Henrik Møller (speedway rider)

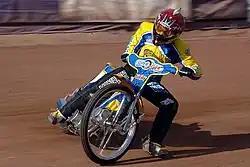
Moller riding for Oxford

In 2006, he signed for the Edinburgh Monarchs for the 2006 Premier League speedway season achieving a 6.57 average. He signed for Oxford Cheetahs in the 2007 Elite League speedway season but following Oxford's withdrawal from the league he rode for Birmingham and Edinburgh.